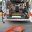
Label: ambulance